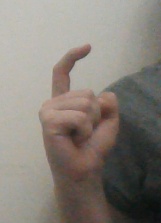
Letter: ra